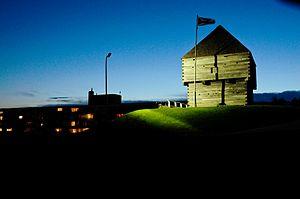
Un lieu historique national du Canada est un endroit désigné par le ministère de l’Environnement du Canada avec l'avis de la Commission des lieux et monuments historiques du Canada. Parcs Canada, une agence fédérale, administre le programme de désignation d’importance historique nationale. En 2014, il y avait 971 lieux historiques nationaux, dont 167 sont directement administrés par Parcs Canada. Ils sont situés dans toutes les provinces et territoires du Canada à l'exception de deux lieux situés en France, le mémorial de Vimy et le mémorial terre-neuvien de Beaumont-Hamel.